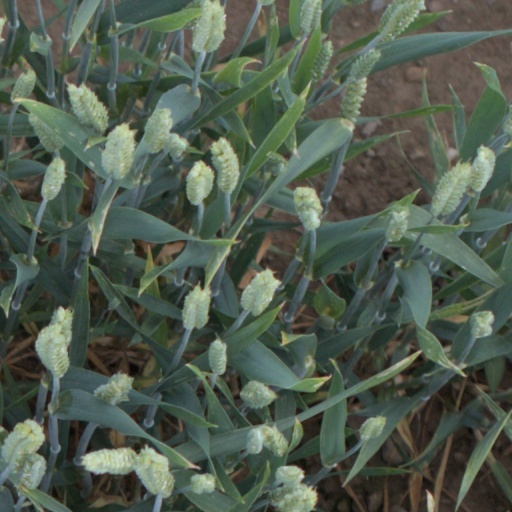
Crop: wheat